Varanger Peninsula

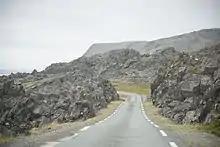
Outcrops of the Båsnæring Formation on Fv 341.

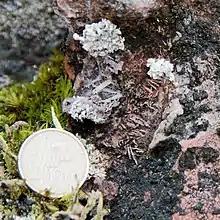
Barite crystals in the Smalfjord Formation (The diameter of the coin is 24 mm.)

In the North Varanger region, sedimentary rocks were deposited during the Tonian/early-mid Cryogenian (Barents Sea Group), followed by a depositional hiatus that lasted until the late Ediacaran, when the Løkvifjell Group was deposited. Notable strata of the Barents Sea Group are the Kongsfjord and Båsnæring formations, which form prominent ridges and cliffs along the Fv341 road. Outcrops of the overlying Båtsfjord Formation are generally not as prominent, but are notable for containing molar tooth structures, as well as teepee structures, desiccation cracks, flaser bedding, and other sedimentary structures that indicate deposition in an inter-tidal, intermittently exposed environment. Stable carbon isotope ratio chemostratigraphy has been used to correlate the Annijokka Member of the Båtsfjord Formation with other Neoproterozoic successions around the world, suggesting it was deposited approximately 811 million years ago, during the Bitter Springs carbon isotope excursion.